Educational entertainment

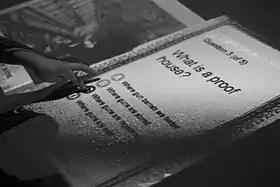
An interactive exhibit at the Museum of London

Much research has been done in association with edutainment and its effectiveness in its various forms. Particularly, the effects of the implementation of the concept of edutainment in the classroom setting have been studied on multiple occasions. The concept of flipped classrooms, in association with edutainment, was studied by Retta Guy and Gerald Marquis (2016), in which students were assigned video lessons and podcasts as opposed to projects prior to class; it was found that these students outperformed those in traditional classrooms, found the actual time in class to prompt more interaction, and thought the class to be more enjoyable, although there was a noticeable period of adaption.